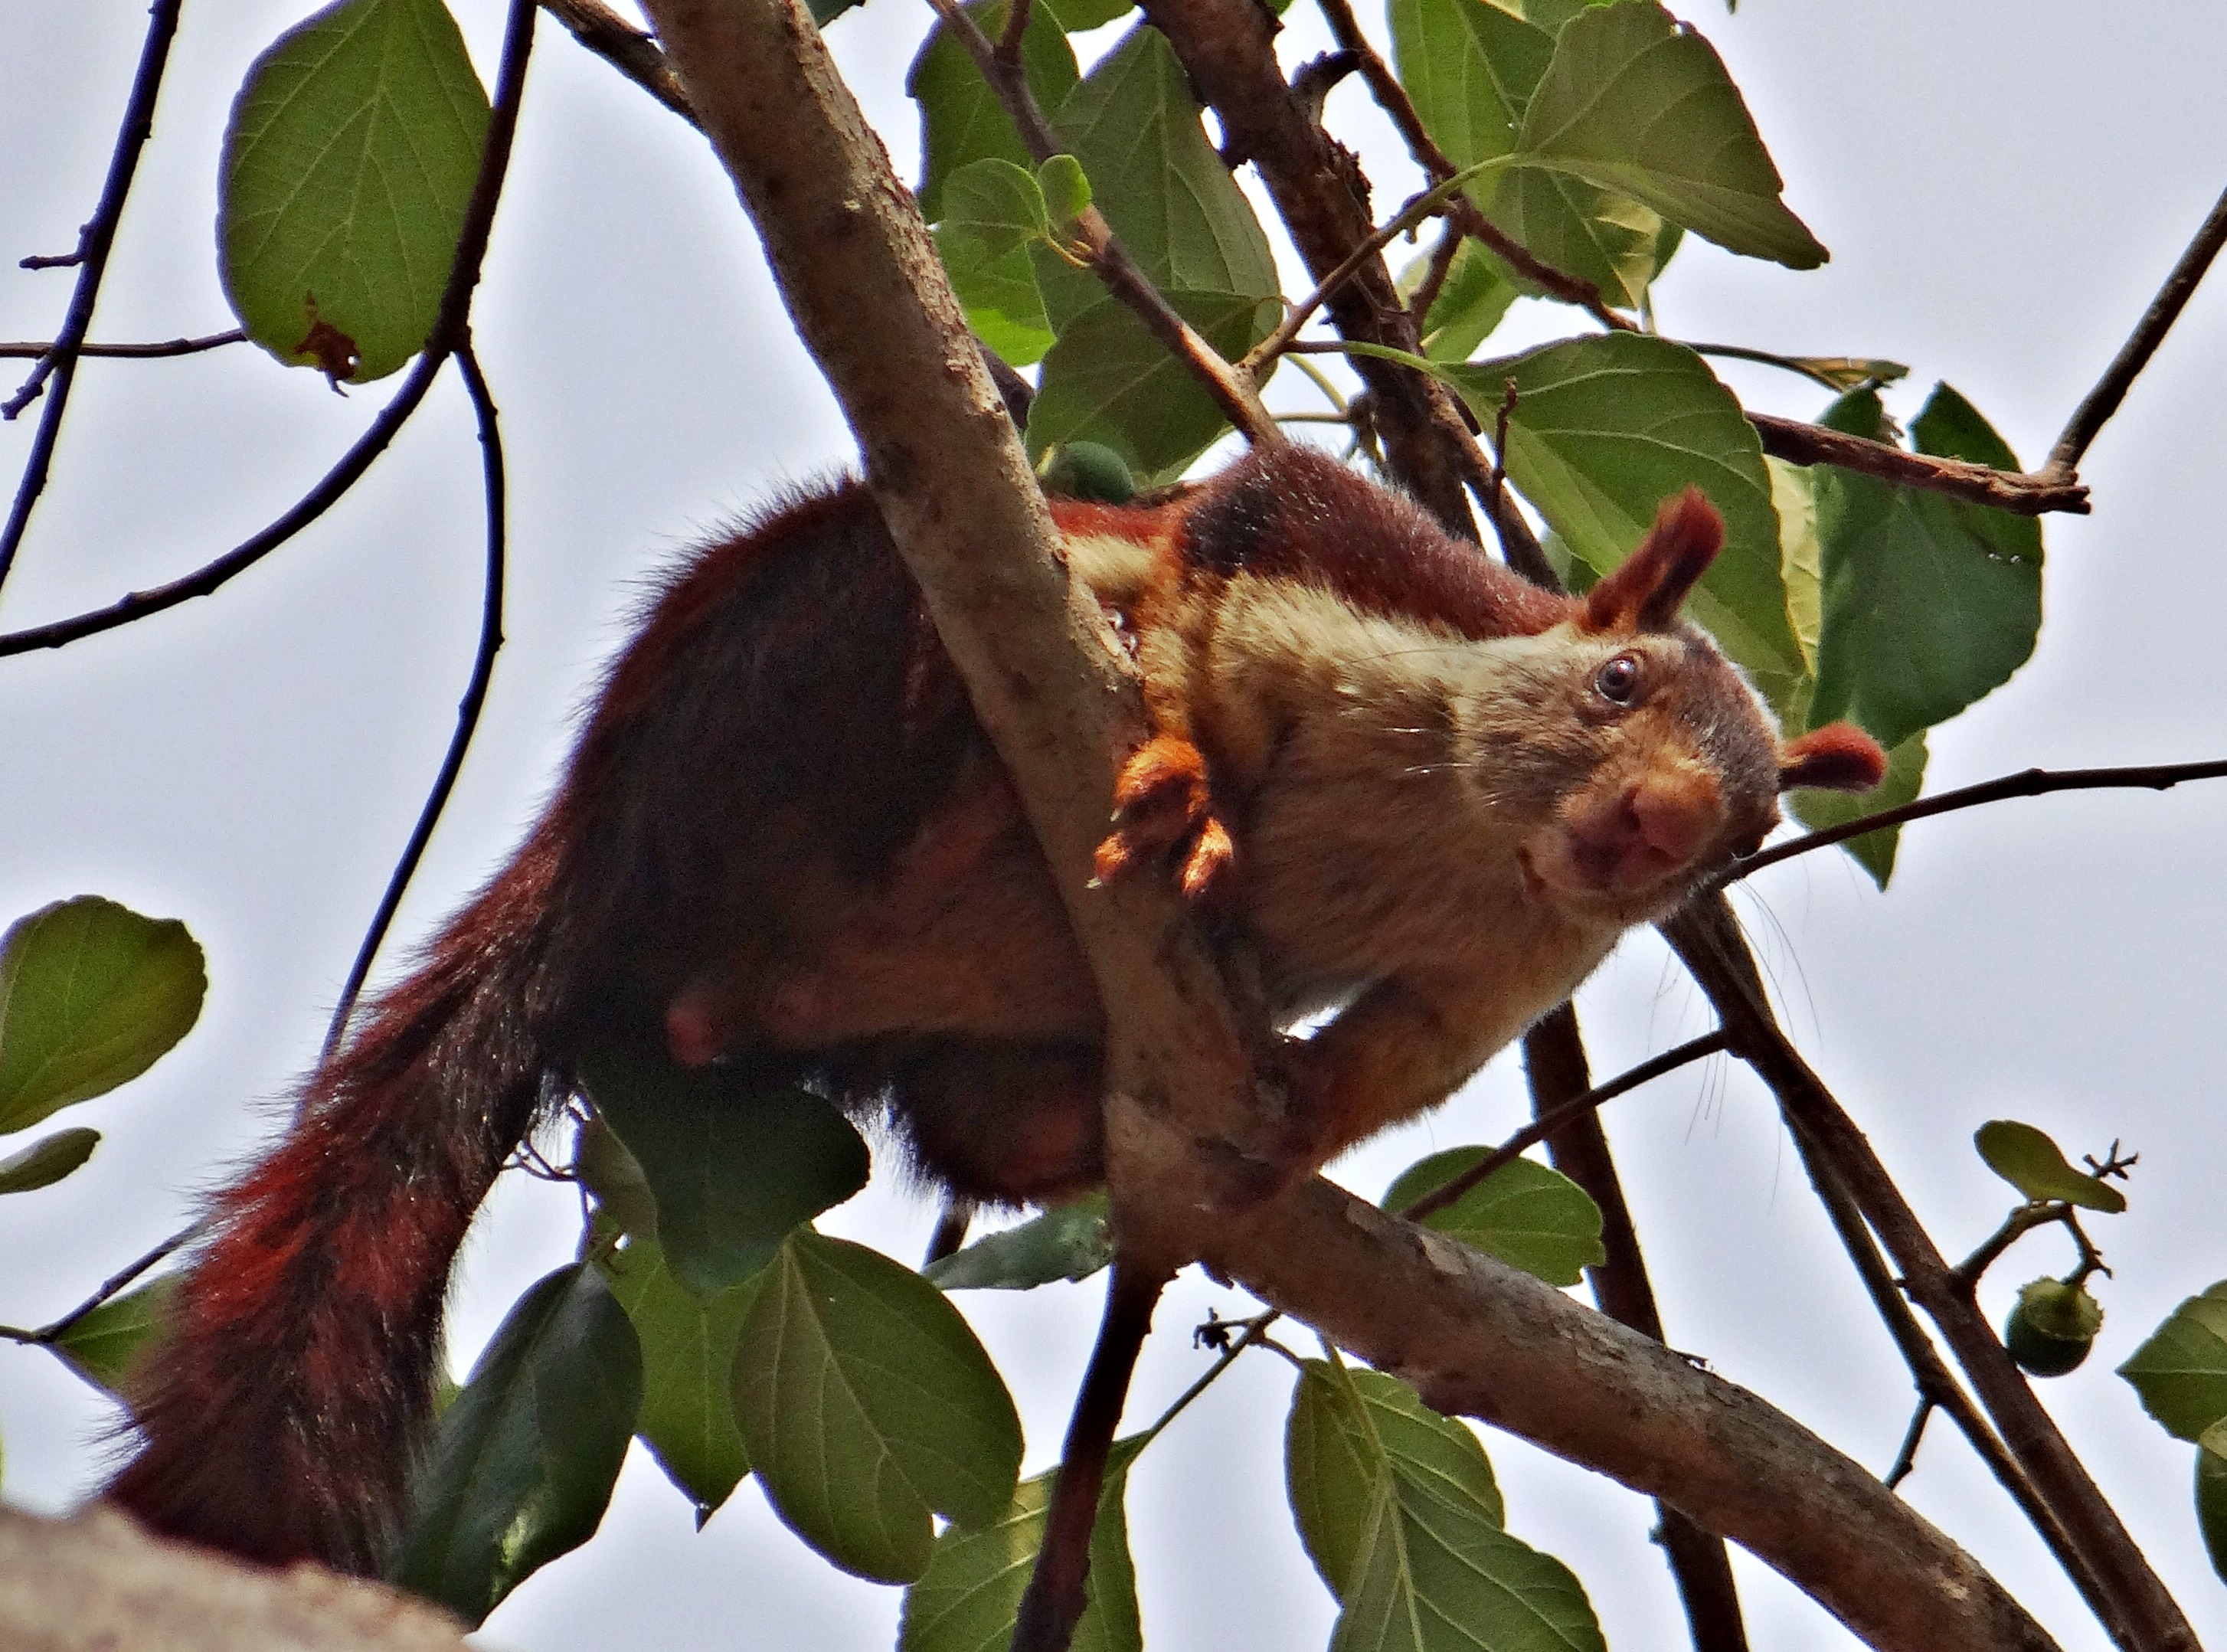
tree, branch, animal, wildlife, produce, mammal, squirrel, fauna, vertebrate, india, marsupial, karnataka, new world monkey, malabar giant squirrel, ratufa indica, indian giant squirrel